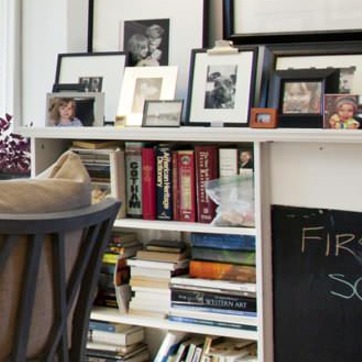
Material: paper